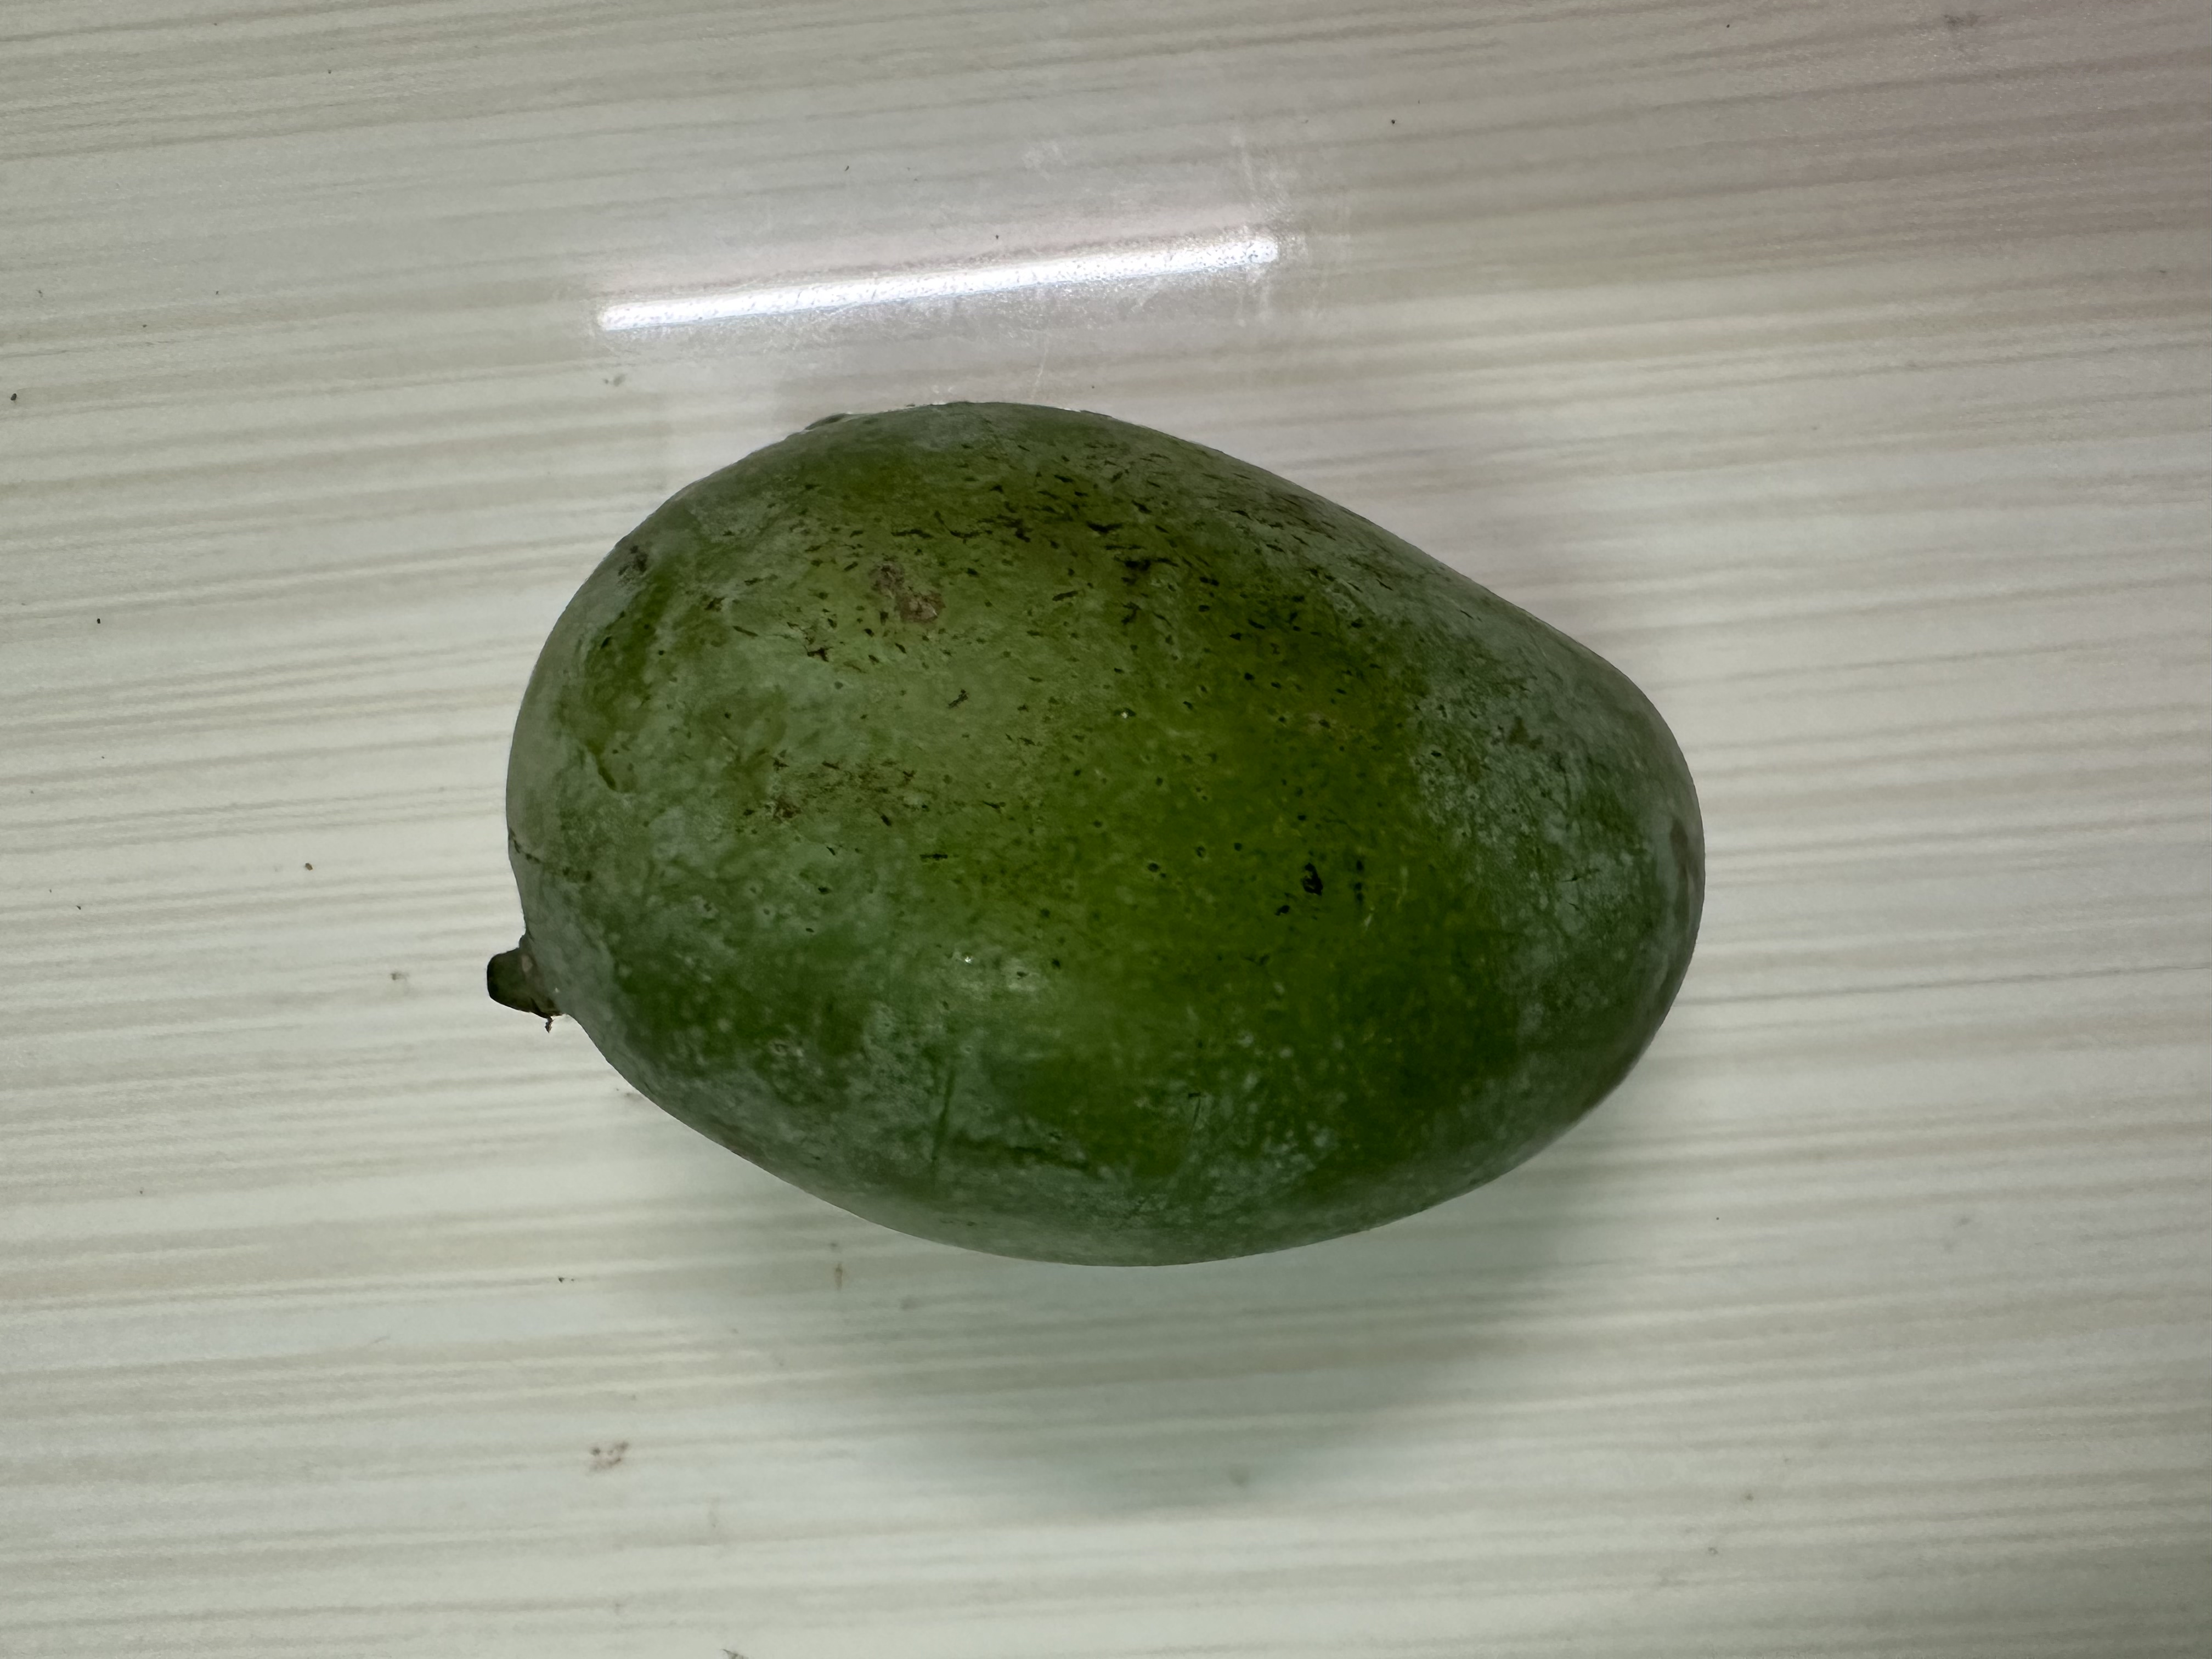
Mango variety: Amrapali